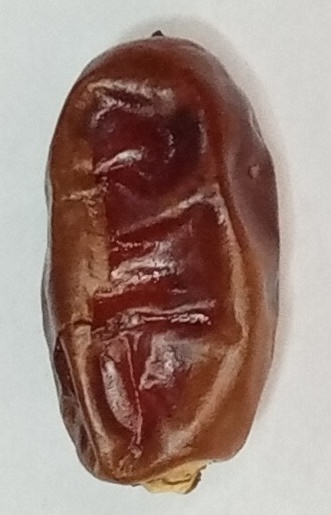
Variety: aseel
Size: small
Grade: grade-1